Nebuchadnezzar II

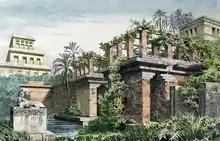
The Hanging Gardens of Babylon as depicted by Ferdinand Knab in 1886. According to tradition, the gardens were constructed by Nebuchadnezzar for his wife, Amytis of Babylon, so that she would feel less homesick.

In 589 BC, Zedekiah refused to pay tribute to Nebuchadnezzar, and he was closely followed in this by Ithobaal III, the king of Tyre. In 587 BC, Ammon, Edom and Moab likewise rebelled. In response to Zedekiah's uprising, Nebuchadnezzar conquered and destroyed the Kingdom of Judah in 586 BC, one of the great achievements of his reign. The campaign, which probably ended in the summer of 586 BC, resulted in the plunder and destruction of the city of Jerusalem, a permanent end to Judah, and it led to the Babylonian captivity, as the Jews were captured and deported to Babylonia. Archaeological excavations confirm that Jerusalem and the surrounding area was destroyed and depopulated. It is possible that the intensity of the destruction carried out by Nebuchadnezzar at Jerusalem and elsewhere in the Levant was due to the implementation of something akin to a scorched earth-policy, aimed at stopping Egypt from gaining a foothold there.